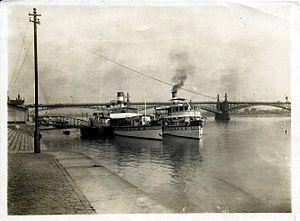
le 28 juin 1921, navires sur le Rhin à Mayence.
Mayence est une ville allemande, capitale, arrondissement et plus grande ville du Land de Rhénanie-Palatinat. Entourée de vignobles, elle est située sur la rive gauche du Rhin, en face du confluent du Main.